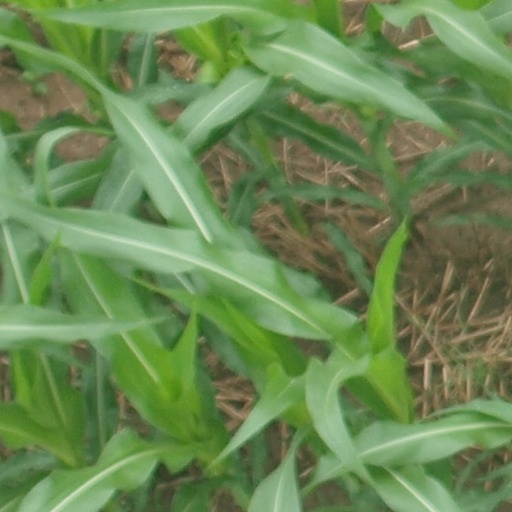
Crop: maize; corn